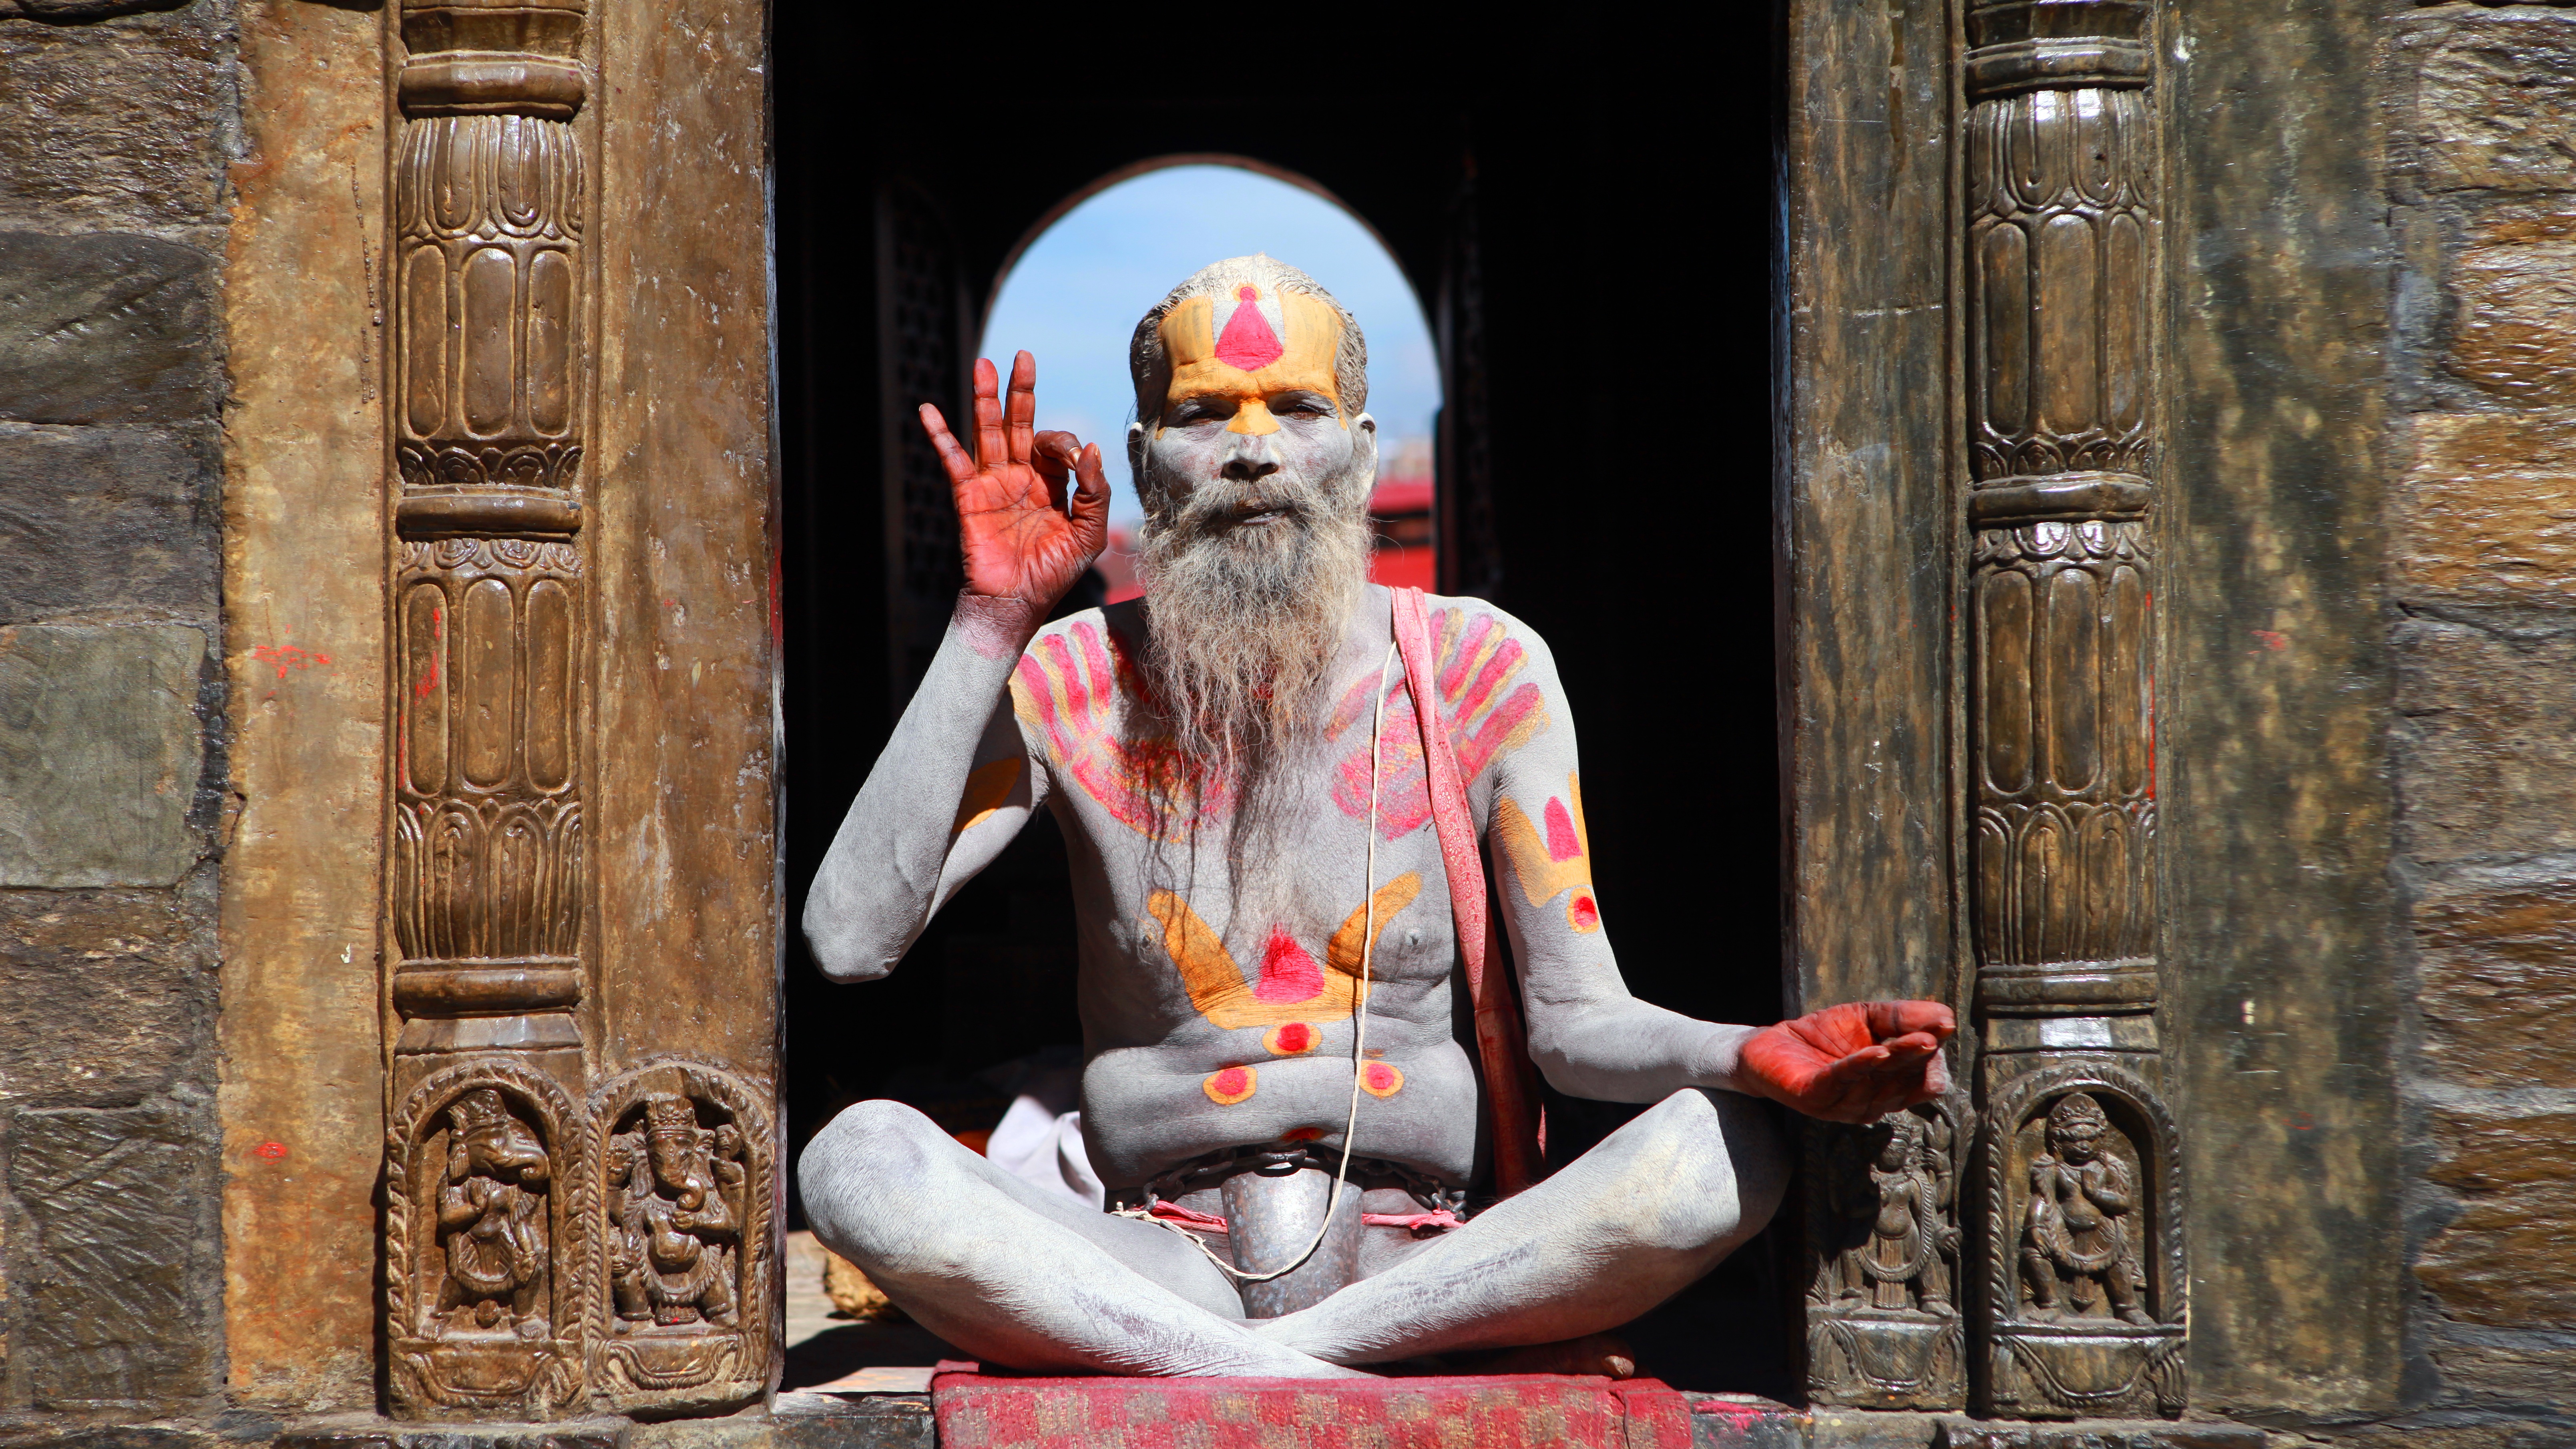
man, person, monument, statue, religion, paint, nepal, sculpture, art, temple, culture, mythology